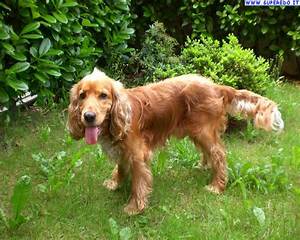
Label: dog